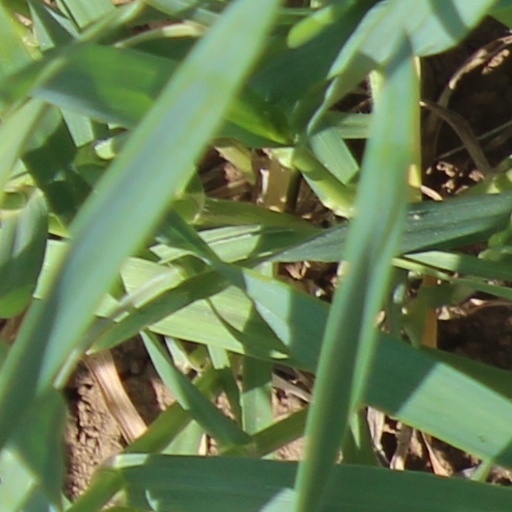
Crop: wheat